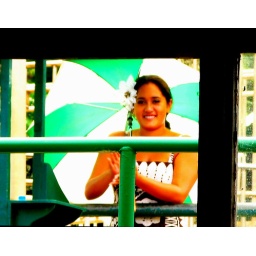
She is a beautiful dancer on a river cruise boat in Kaua'i.